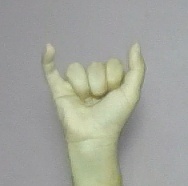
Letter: ya